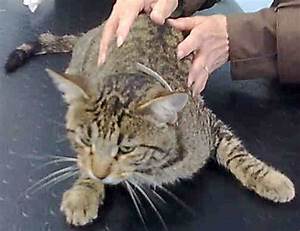
Label: cat